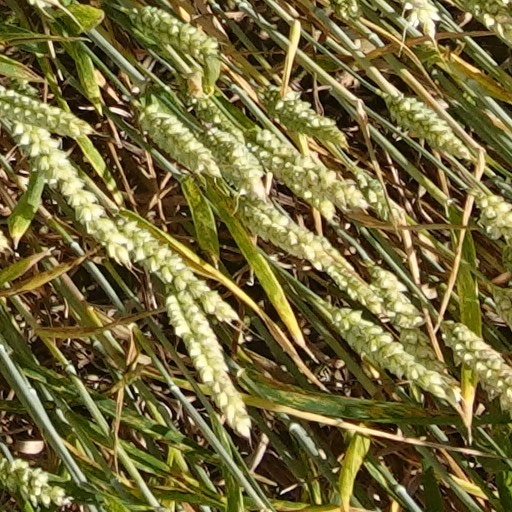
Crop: wheat